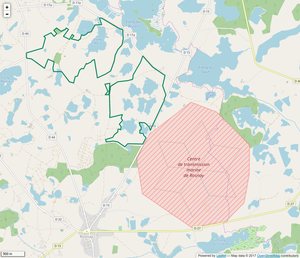
Périmètre de la RNR des Terres et étangs de Brenne, Massé, Foucault.
La réserve naturelle régionale des terres et étangs de Brenne, Massé, Foucault est une réserve naturelle régionale située en Brenne, dans le département de l'Indre.